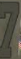
Number: 7